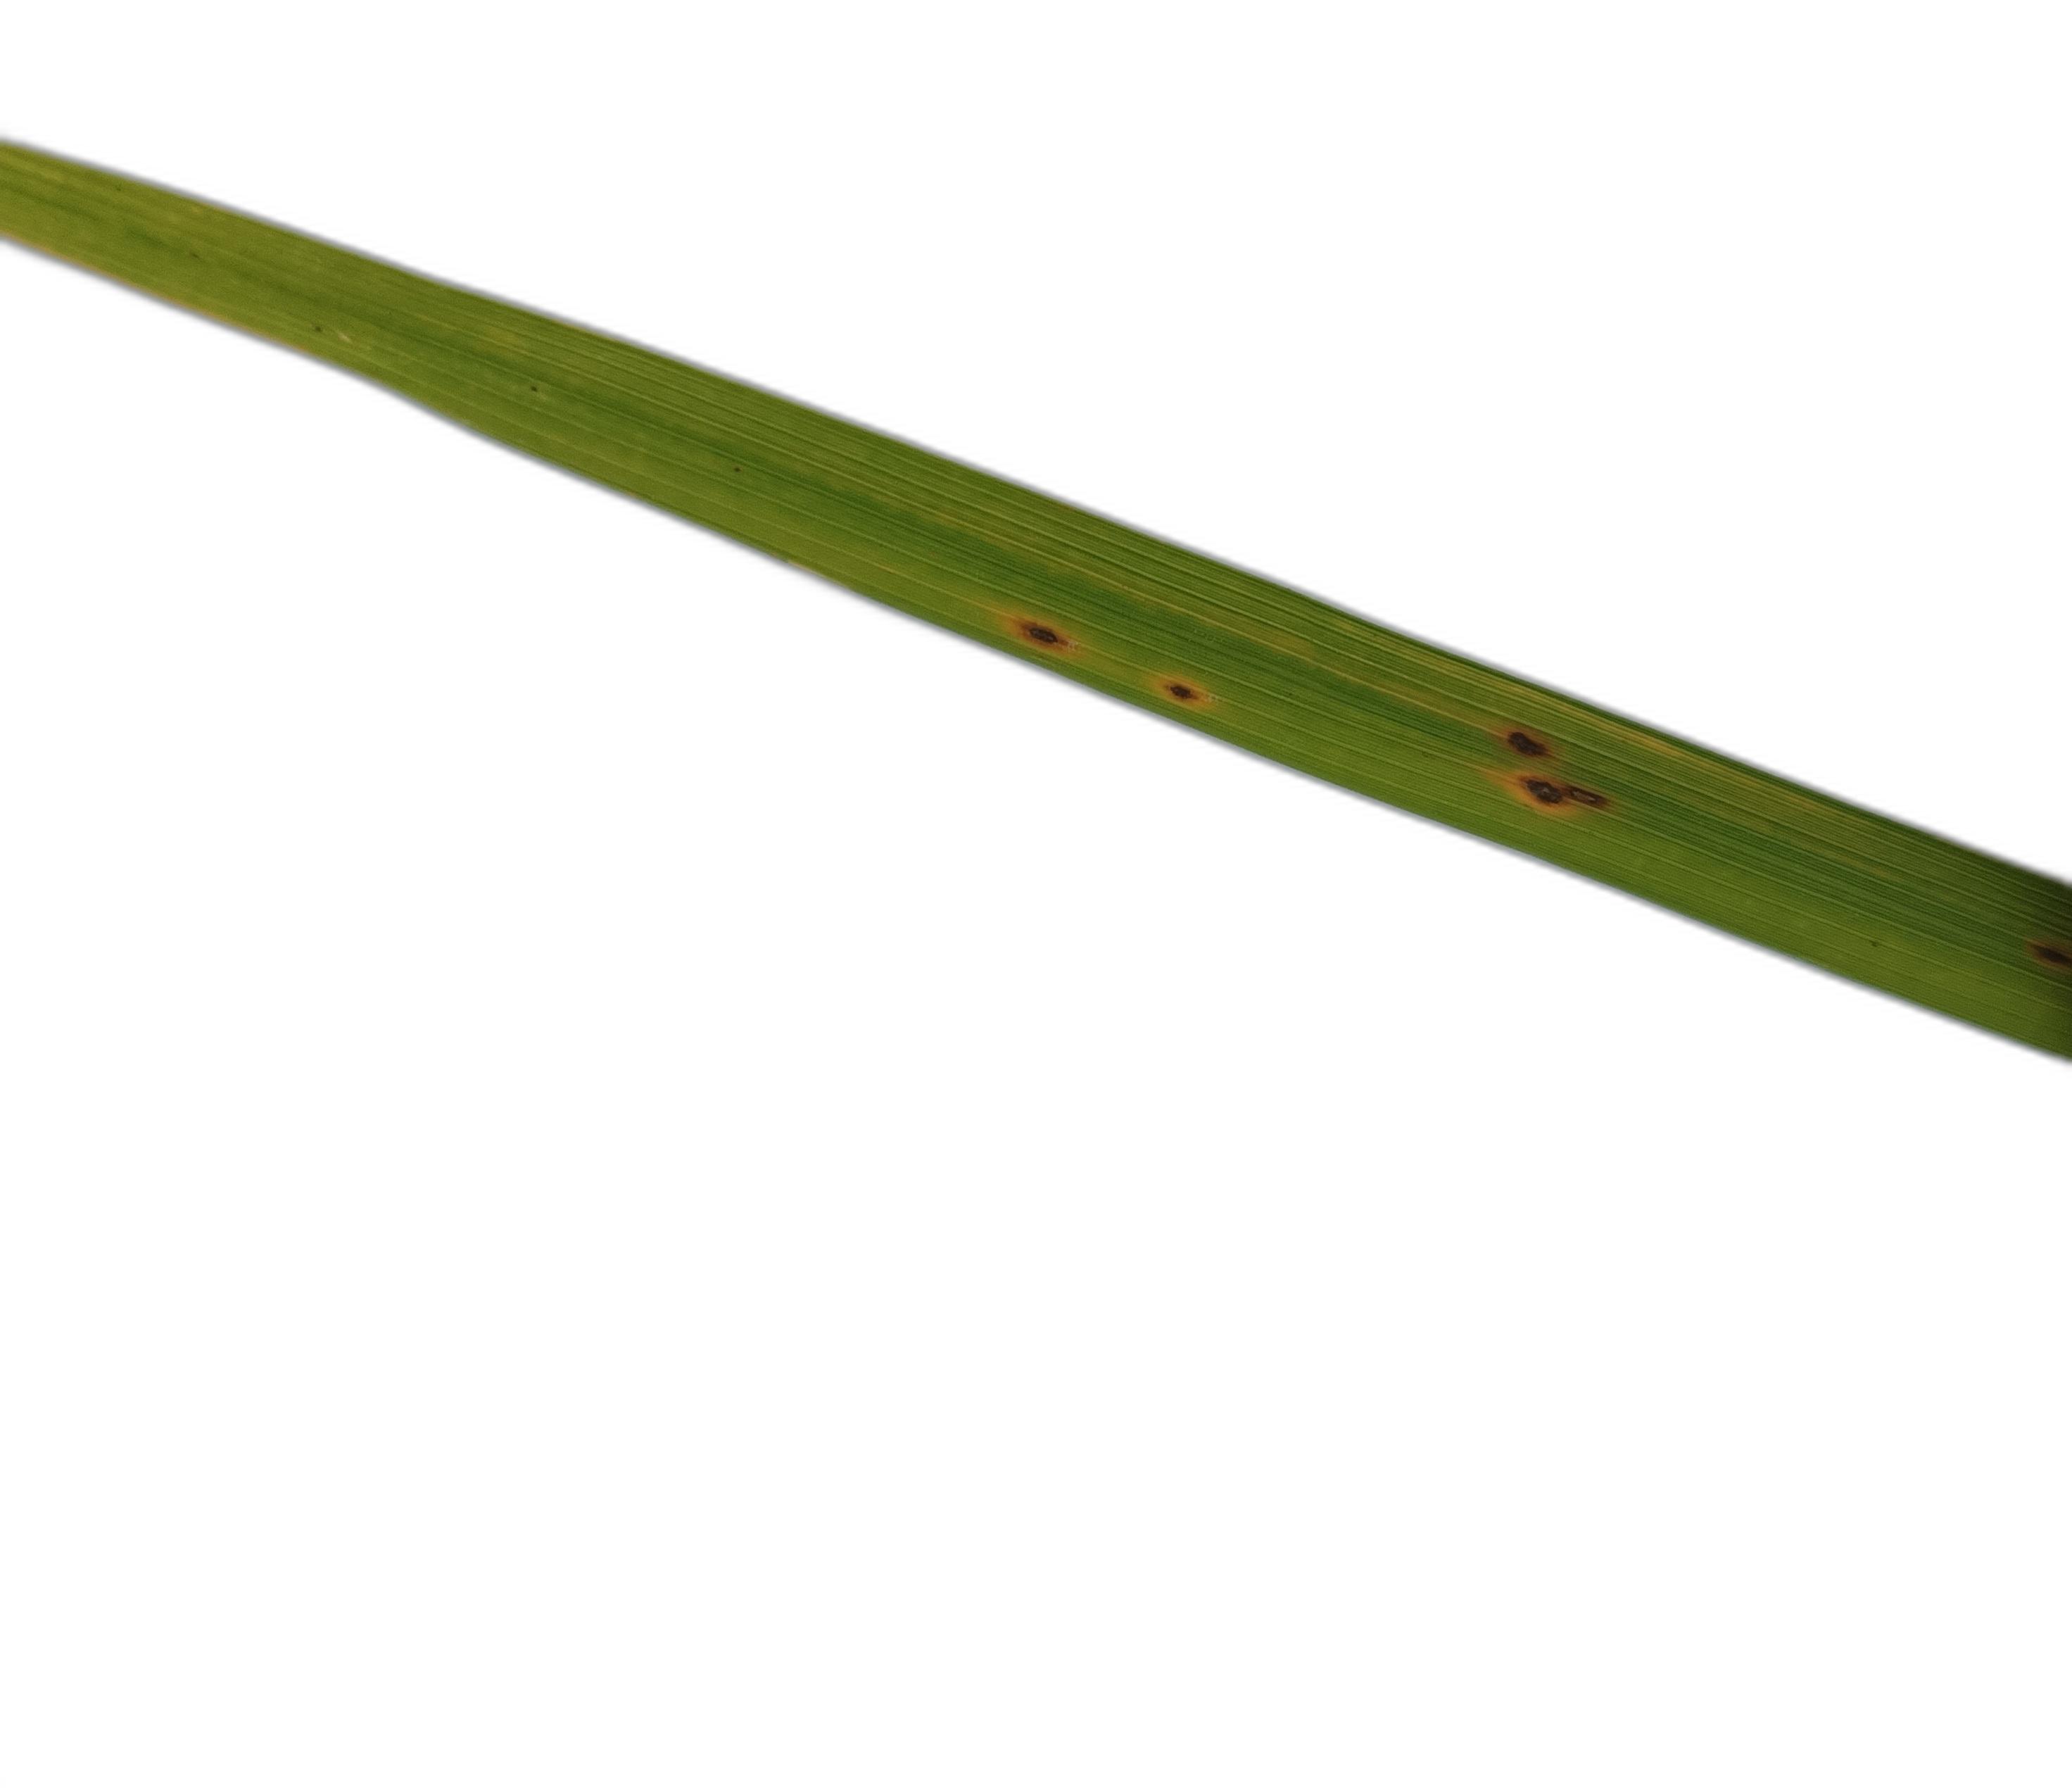
Label: Rice Blast